Selective progesterone receptor modulator

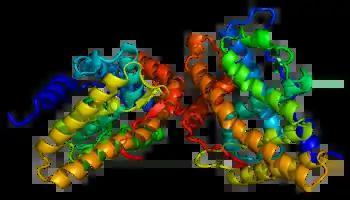

As a protein, the progesterone receptor (Fig. 1) is a member of the ligand-dependent nuclear hormone receptor family. Two major progesterone receptor isoforms, A and B, as well as some other less common splice variants have been identified and they are all encoded by the same 8 exons gene. Like other steroid nuclear receptors, the full-length protein, isoform B, can be divided into 4 functional regions, namely a variable N-terminal region followed by a highly conserved DNA-binding domain, variable hinge region and moderately conserved ligand binding domain. The ligand binding site, known as AF2 domain, is expressed by exons 4-8, corresponding to 253 amino acids, and its structure is of great interest to SPRM development. It consists of 10 α-helices (H1, H3-H12) forming 3 layered bundle entwined with 4 β-sheets . H12 is a condensed contiguous unit composed of helices 10 and 11, which has been suggested to participate in the process of co-activator binding. The ligand binding domain of the receptor is in equilibrium between two different conformations. The first is an agonist conformation which favors the binding of coactivator proteins which in turn favors upregulation of gene transcription. The second is an antagonistic conformation which in contrast favors the binding of corepressors and as a consequence down regulation of gene expression. Full agonists such as progesterone, which display agonist properties in all tissues, strongly shift the conformational equilibrium in the agonist direction. Conversely full antagonists such as aglepristone strongly shift the equilibrium in the antagonist direction. Finally, the overall ratio of concentrations of coactivator to corepressor may differ in different cell types.